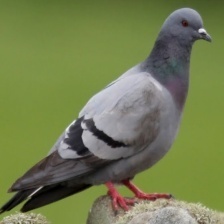
Species: ROCK DOVE
Scientific name: COLUMBA LIVIA